Pateh

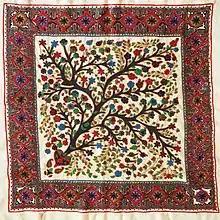
Wool pateh produced in Kerman, Iran

Pateh (IPA: ; also Romanized as "pateh") is an Iranian traditional needlework folk art. It originated in and is largely associated with Kerman province, where it is produced by women. A wide piece of wool fabric ("ariz") is needleworked with colored thread.